Bora Milutinović

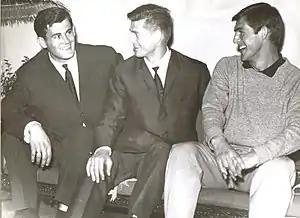
The Milutinović brothers (left to right): Milorad, Miloš and Bora

Milutinović comes from a footballing family; he and his two brothers Miloš and Milorad played together for Partizan.